Giske Municipality

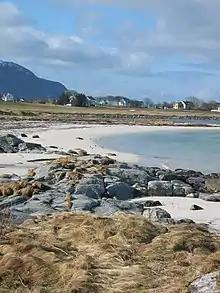
A beach in Giske on Giske island

The municipality is composed of four main islands: Giske, which gives its name to the municipality because of its historical importance, Vigra, which is where Ålesund's airport is located, Valderøya, where the municipal administration is located, and Godøya. There are also many smaller islands within its boundaries. The Alnes Lighthouse, Erkna Lighthouse, and Storholmen lighthouse are all located on islands in the municipality. The highest point in the municipality is the tall mountain Storhornet on the island of Godøya.